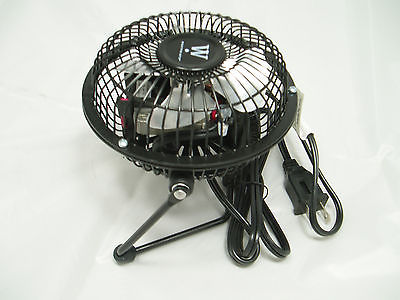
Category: fan